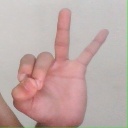
अक्षर: ण